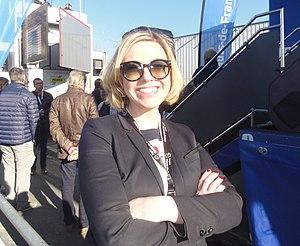
Reportage réalisé le dimanche 24 mars à l'occasion du départ et de l'arrivée du Grand Prix de Denain 2019 à Denain, Nord, Nord-Pas-de-Calais-Picardie, France.
Abscon est une commune française située dans le département du Nord en région Hauts-de-France, dans l'arrondissement de Valenciennes, à l'ouest de Denain.
Cet article dresse la liste des 170 membres du conseil régional des Hauts-de-France élus lors de l'élection régionale de 2015 en Nord-Pas-de-Calais-Picardie pour 6 ans, ainsi que les changements intervenus en cours de mandature.